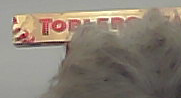
Product: toblerone_white